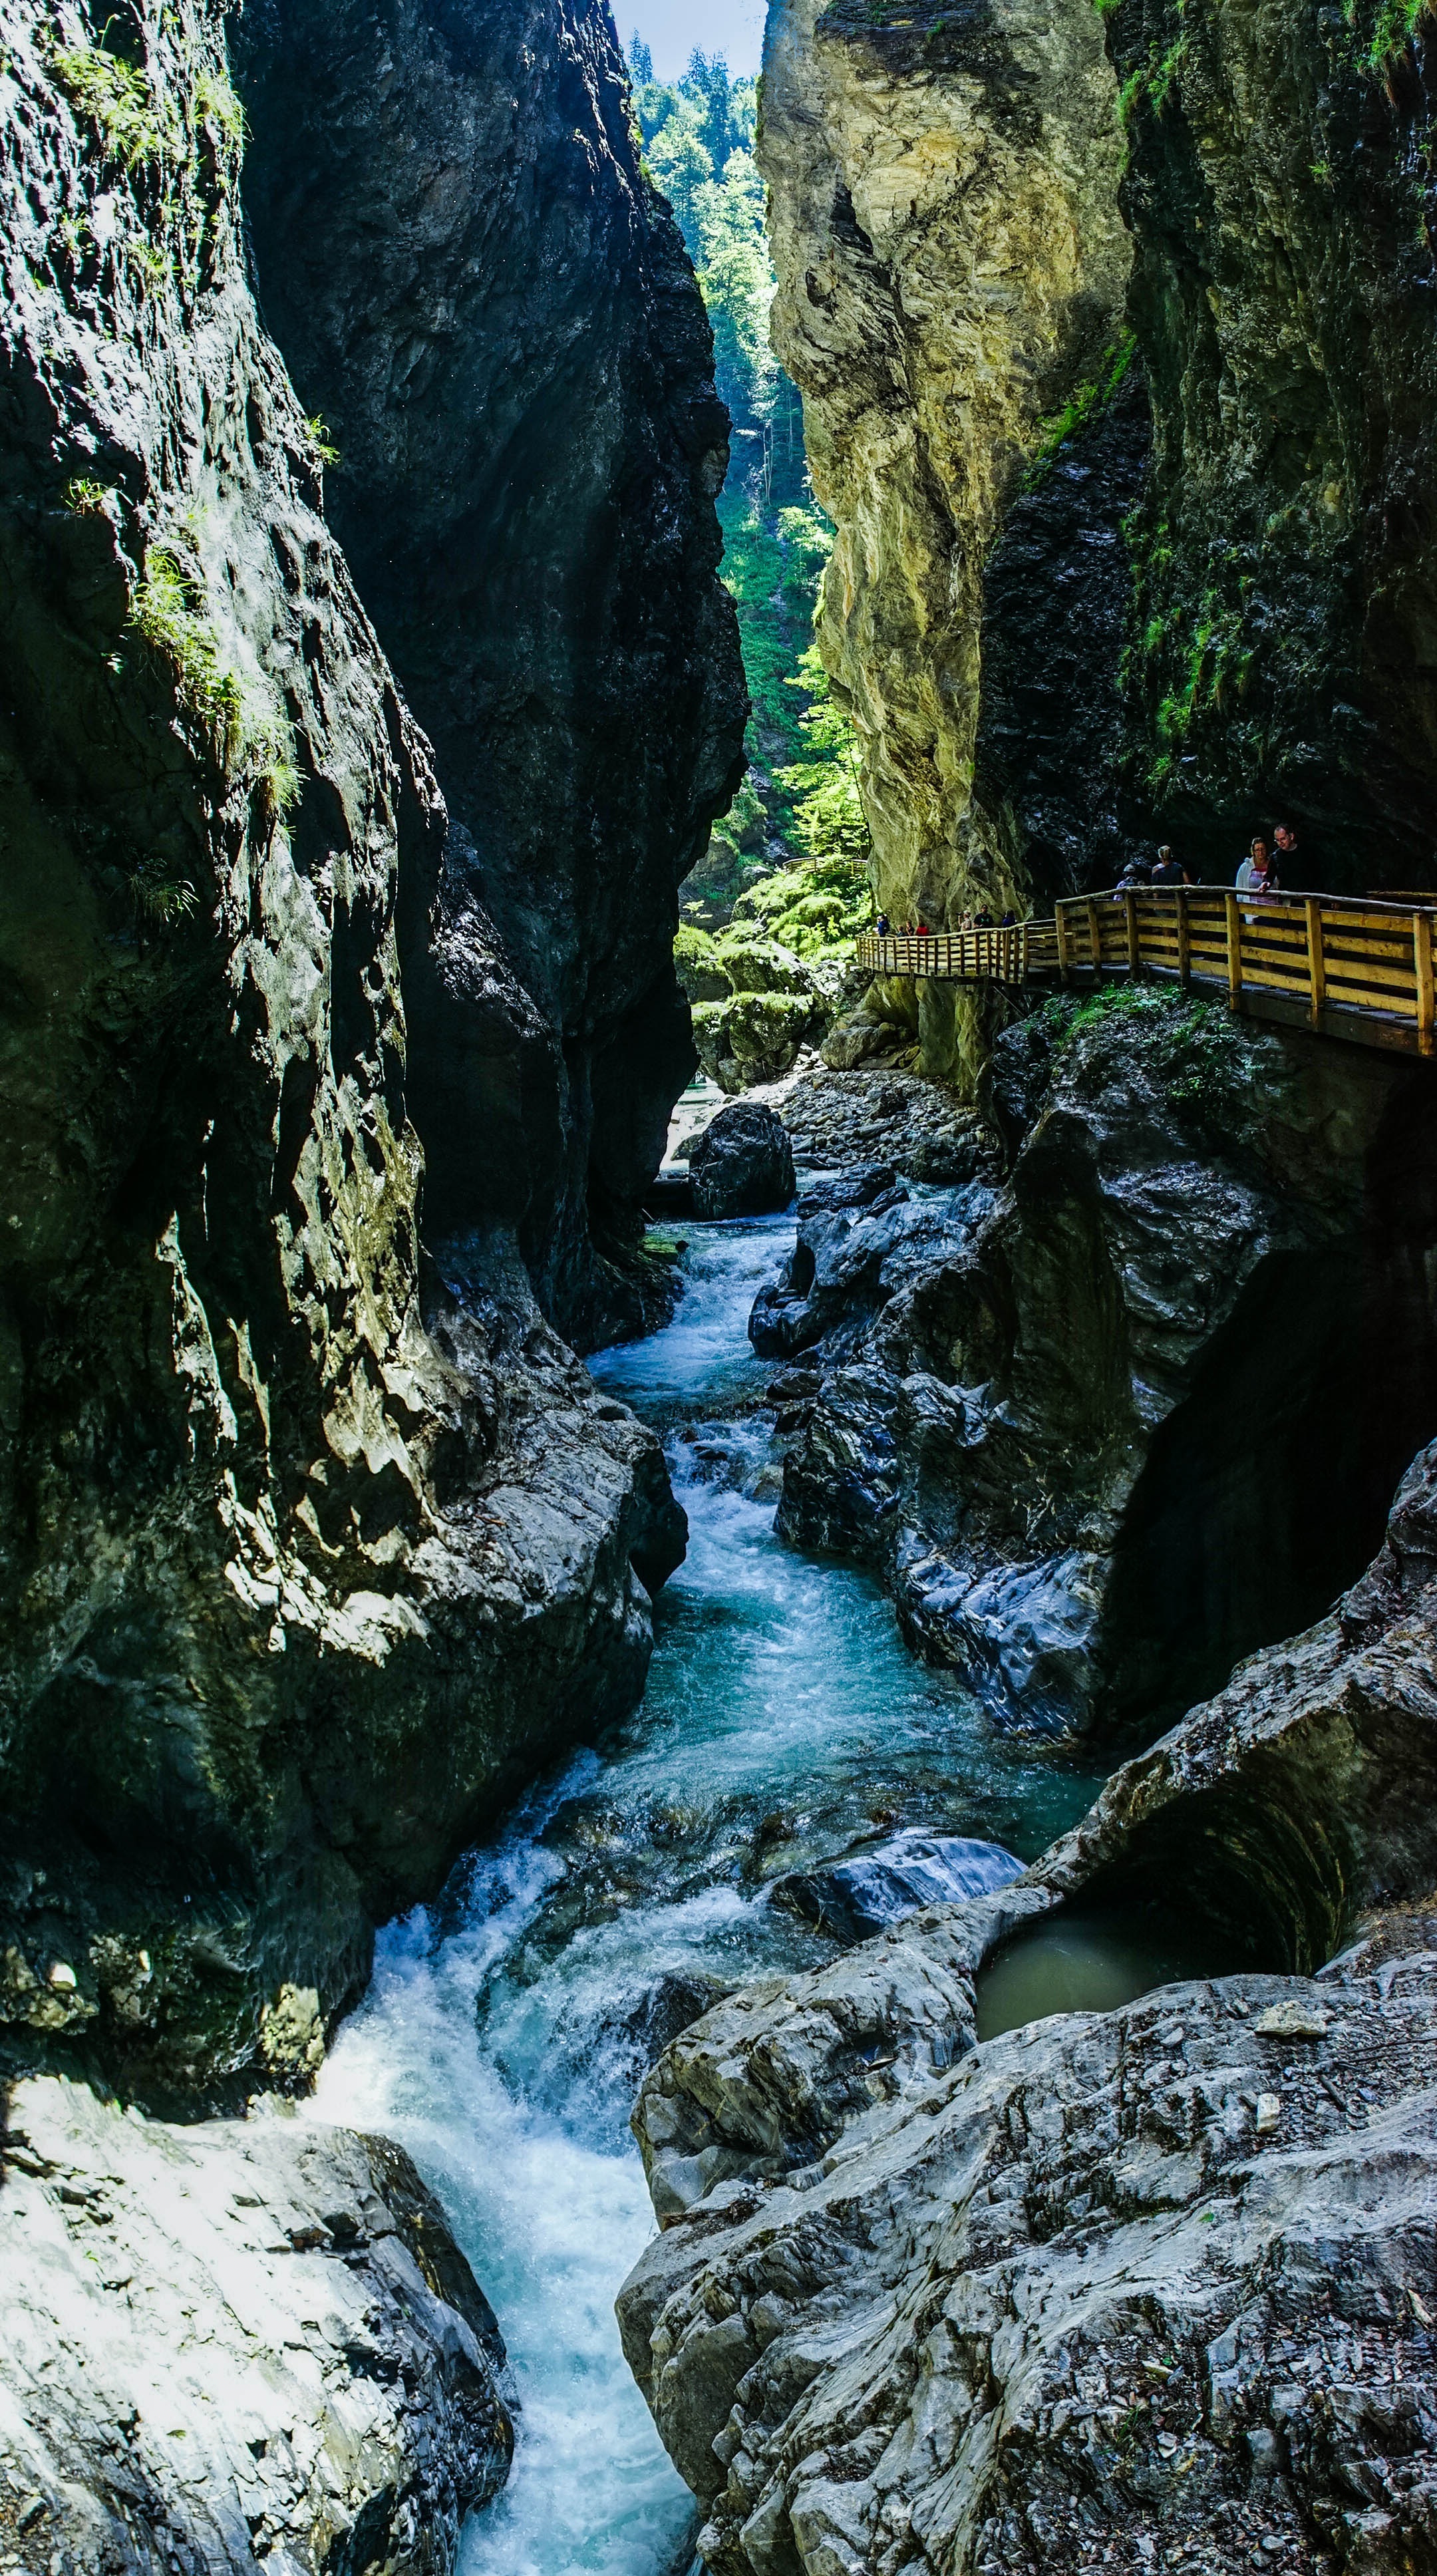
landscape, water, nature, rock, waterfall, wilderness, mountain, view, river, summer, vacation, europe, stream, scenic, rapid, gorge, canyon, tourism, body of water, austria, rocks, beautiful, water feature, landform, st johann, liechtensteinklamm, geographical feature